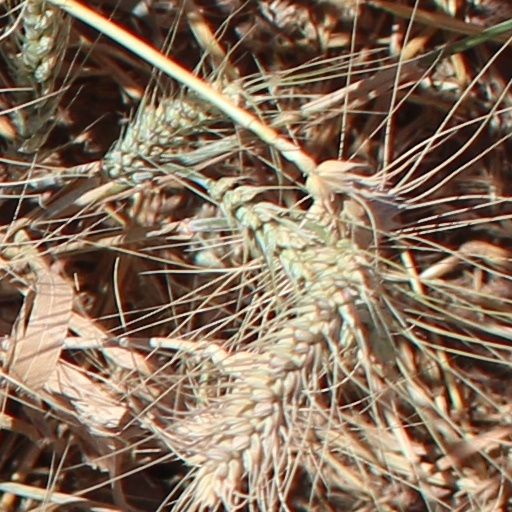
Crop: wheat